AFM Racing

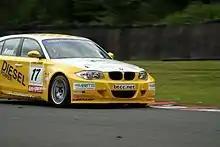
Rick Kerry driving an AFM Racing-run BMW 120d at the Oulton Park round of the 2007 British Touring Car Championship.

AFM Racing is a United Kingdom-based motorsport team, run by owner-driver Rick Kerry. In 2007 they first competed in the British Touring Car Championship. They ran a BMW 120d (the championship's first ever diesel car).